David C. Harrington

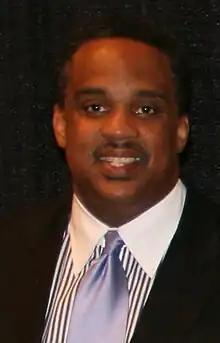

David C. Harrington (July 31, 1954 – September 20, 2022) was an American politician from Maryland, a member of the Democratic Party and a former member of the Maryland State Senate. From 2008 to 2022, he served as president and CEO of the Prince George's Chamber of Commerce in addition to serving as a Senior Policy Advisor for Common Health Action. Harrington was a board member of the Eugene and Agnes E. Meyer Foundation, Consumer Health Foundation, Bowie State Board of Visitors and co-lead of the Robert Wood Johnson Place Matters special committee.